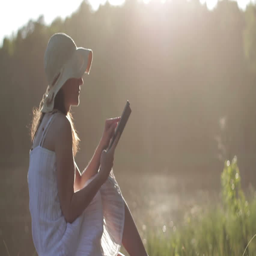
young woman with tablet pc sitting by the lake